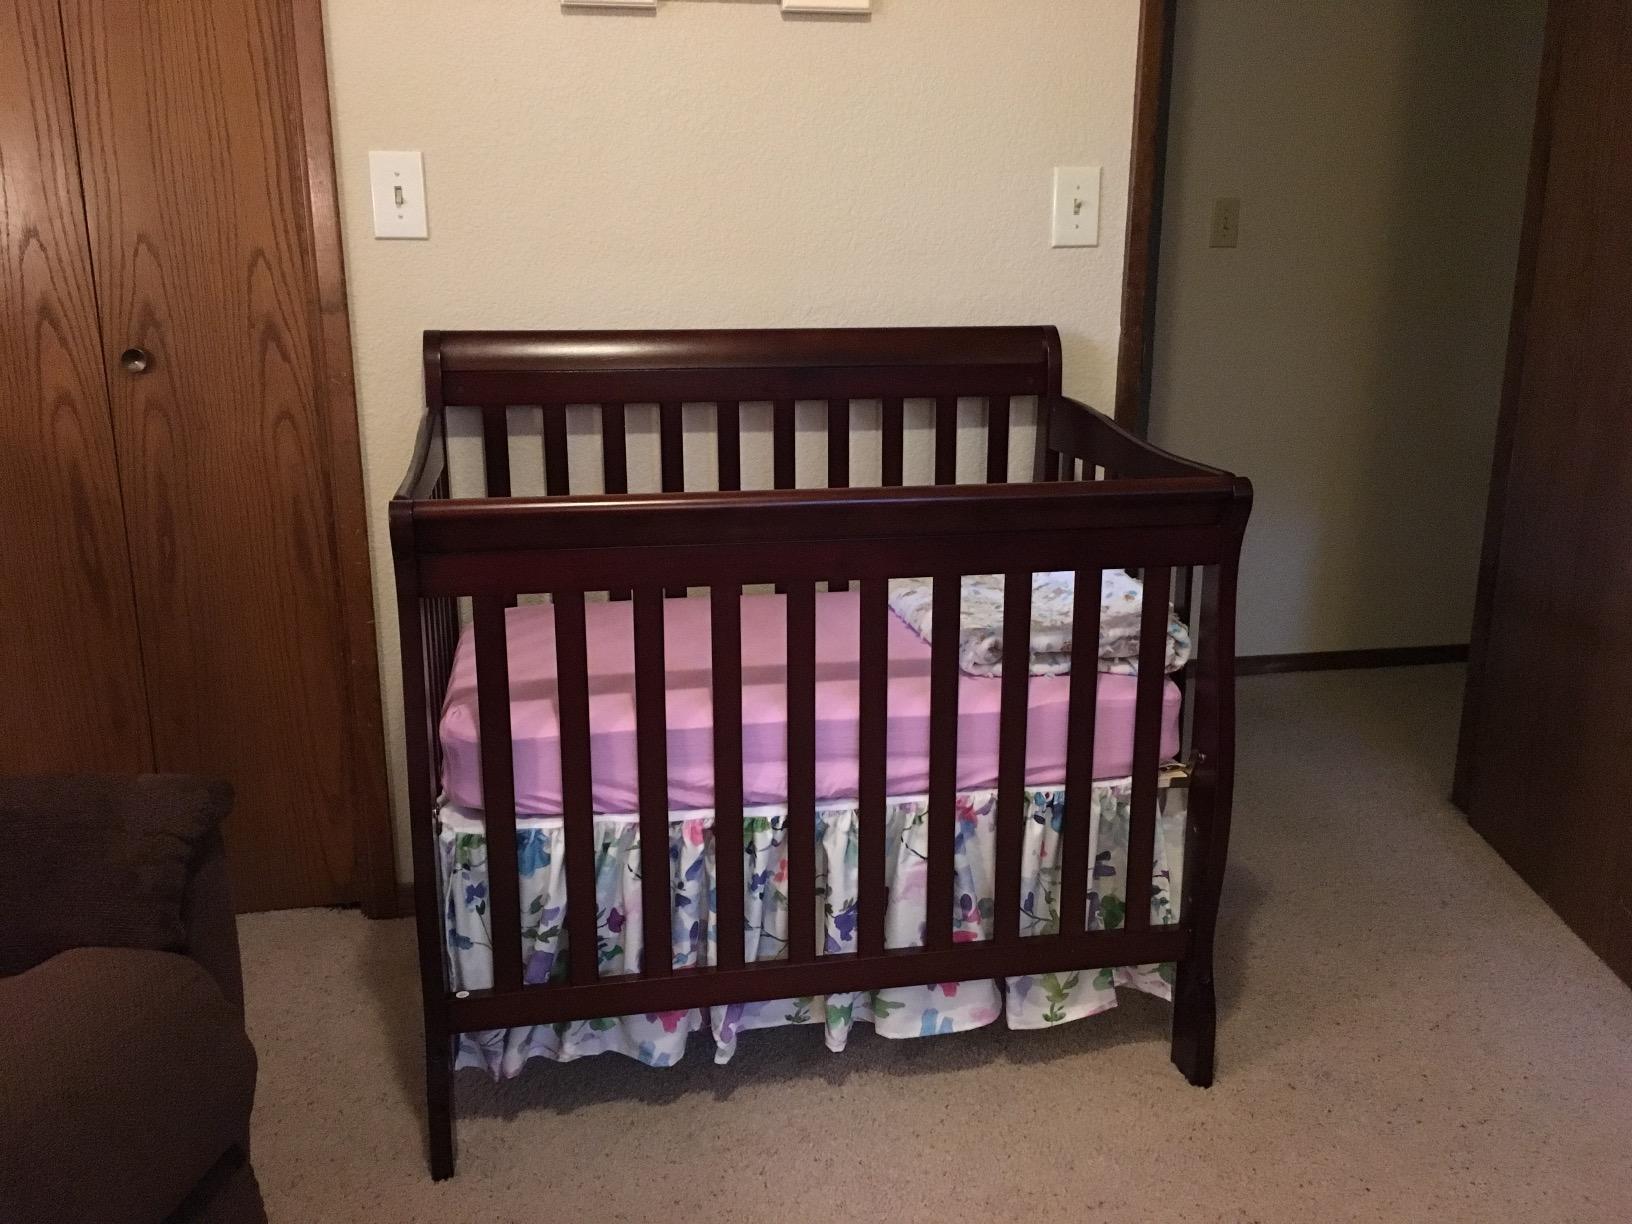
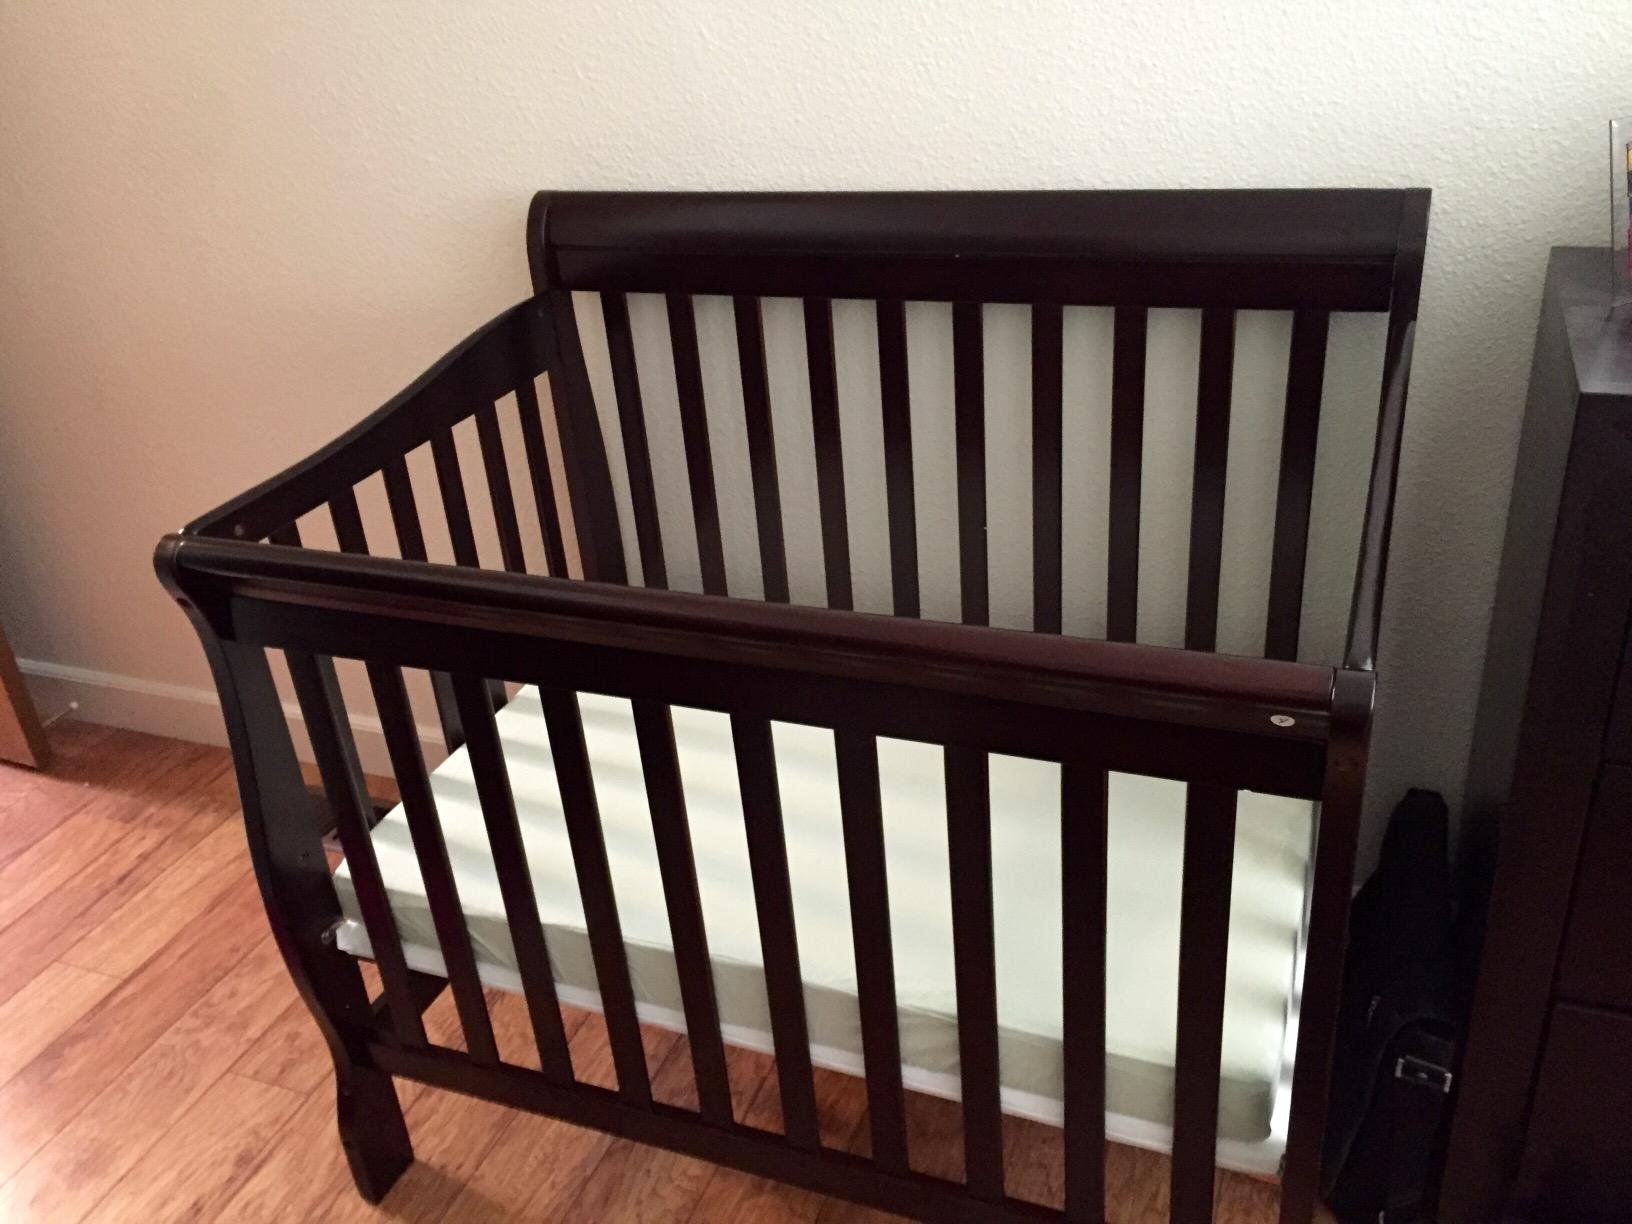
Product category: products_crib
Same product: yes